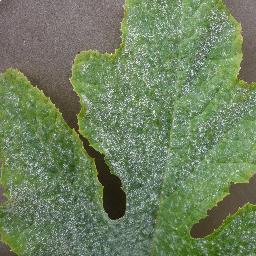
Label: Squash___Powdery_mildew